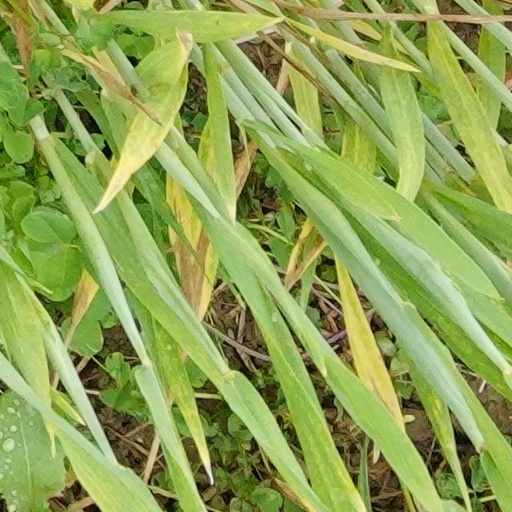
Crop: wheat